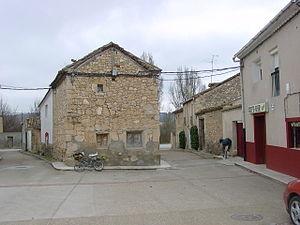
Valbuena de Duero est une commune de la province de Valladolid dans la communauté autonome de Castille-et-León en Espagne.